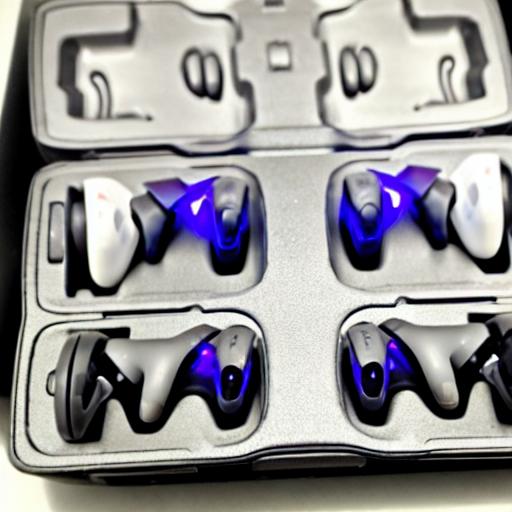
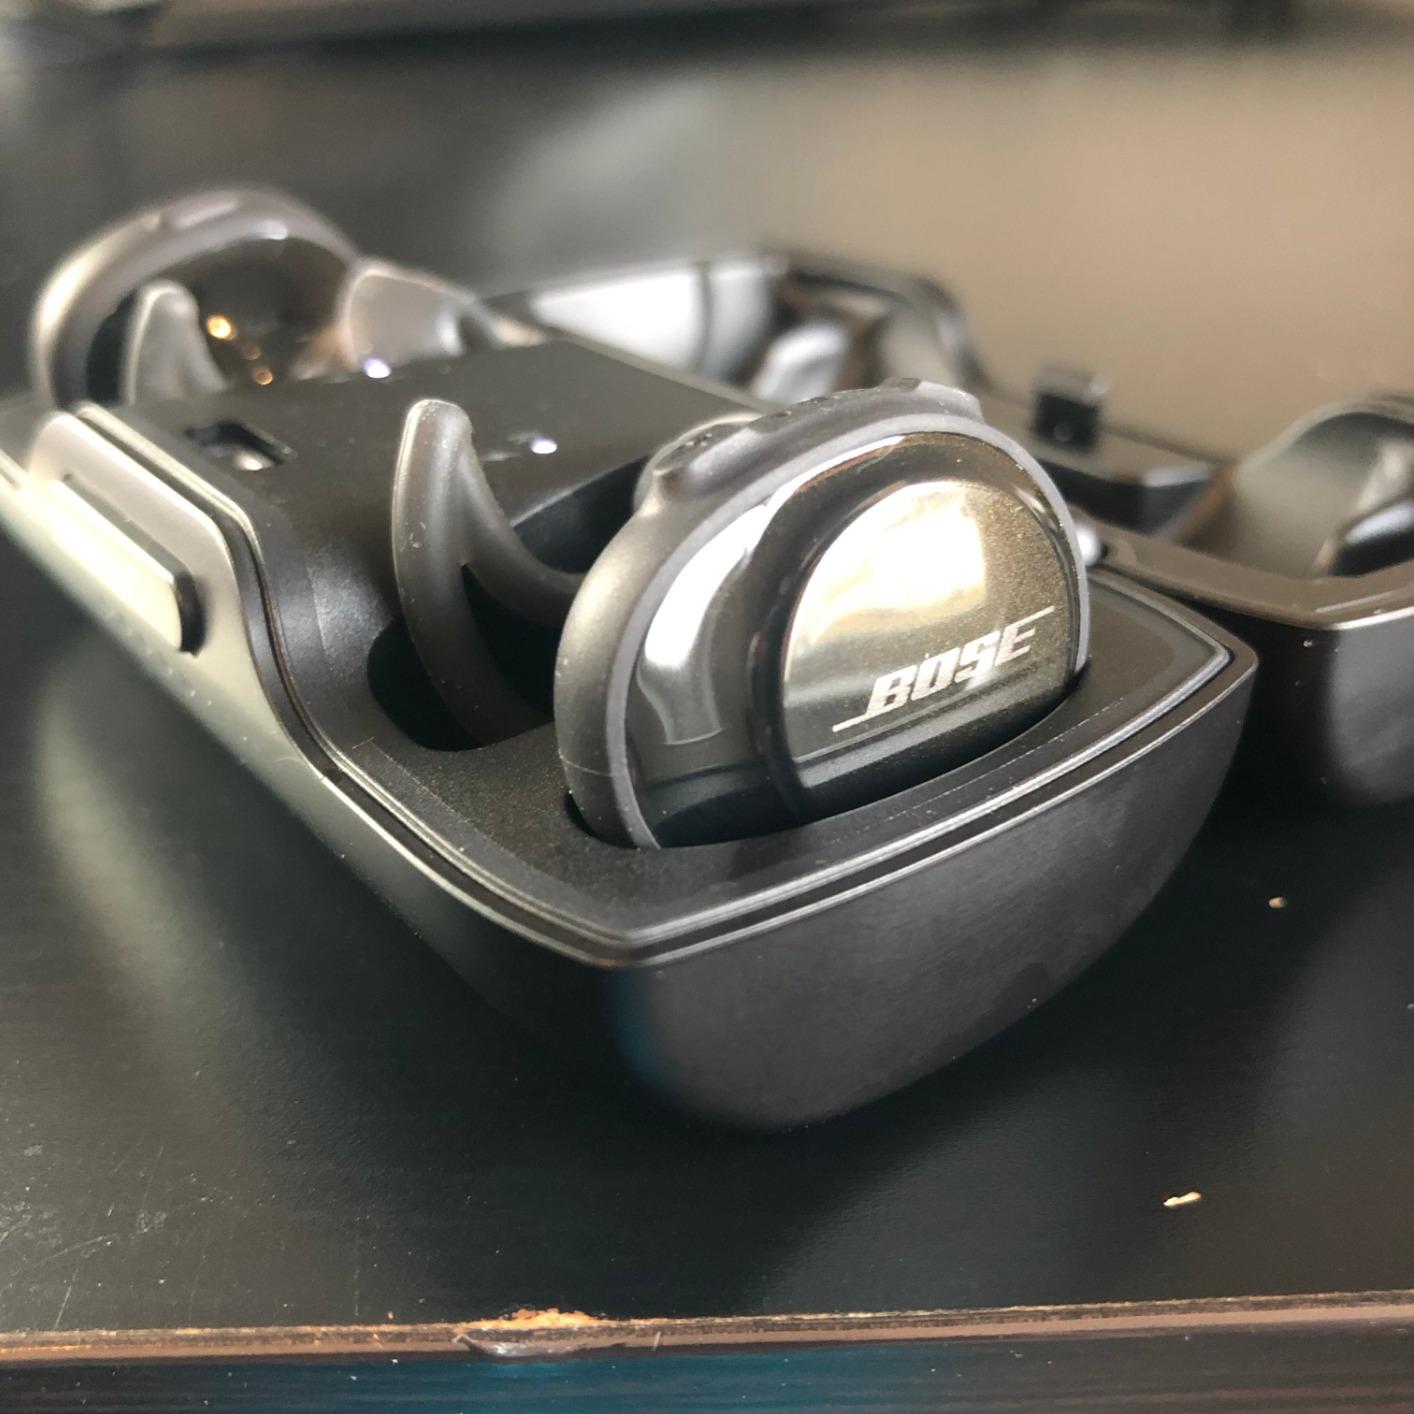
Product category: earbuds
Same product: no